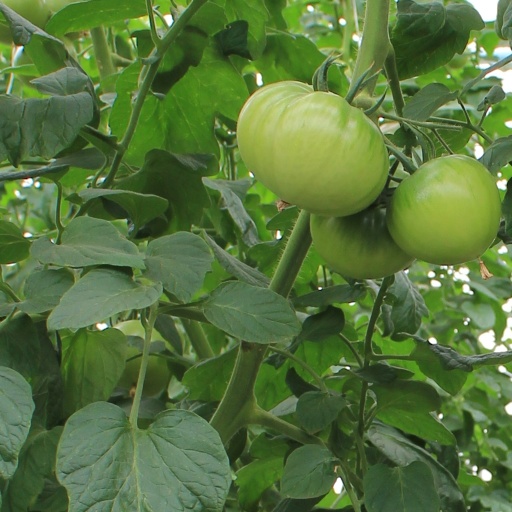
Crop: tomato